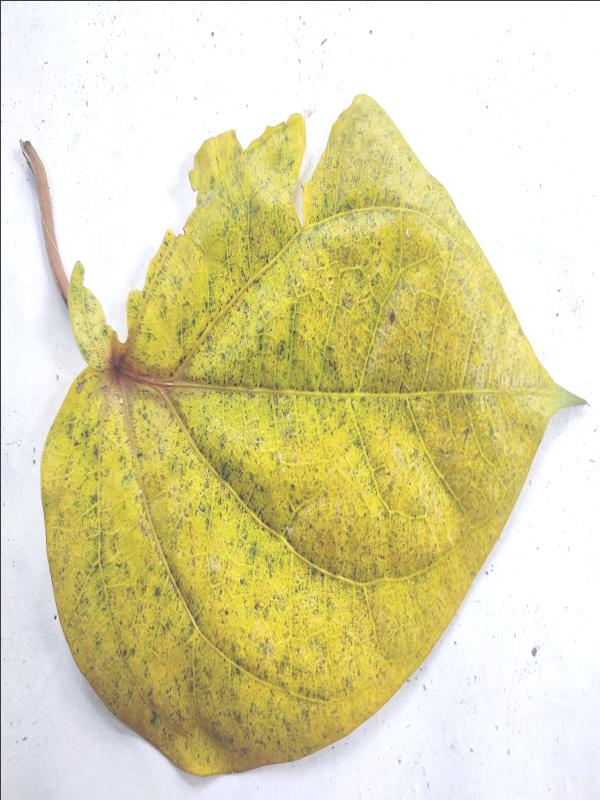
Label: Dried_Leaf